Pat Mastroianni

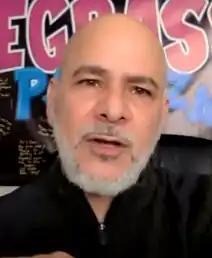
Mastroianni in 2021

Pasquale Mastroianni (born December 22, 1971), known professionally as Pat Mastroianni, is a Canadian actor who is best known for his role as Joey Jeremiah in the "Degrassi" television franchise, playing the role as a student in "Degrassi Junior High" (1987–89) and "Degrassi High" (1989–91), and reprising the role as an adult on "" (2001–06). In 1988, he received a Gemini Award for "Degrassi Junior High".